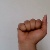
The image shows a hand gesture representing the letter 'A' in Indian Sign Language.